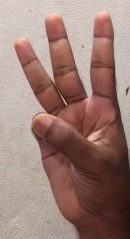
ASL sign: 6